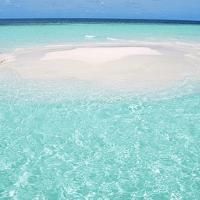
Weather: sun or clear